Axe Cop

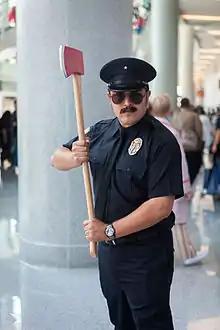
A cosplayer portraying Axe Cop at Wondercon 2014.

"Entertainment Weekly" listed the comic as their "Site of the Day" on January 28, 2010. In her review, Margaret Lyons described it as "all kinds of silly fun" and asked, "Are we looking at the next great comic franchise?" "The Detroit News" said in their review, "'Axe Cop' is a hoot." "GQ" named the comic their "Time Waster of the Day" on February 4, 2010.